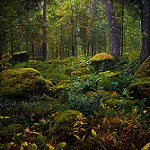
Scene: Outdoor